Question: Please indicate a possible affordance area of the hot dog that can be used for eating
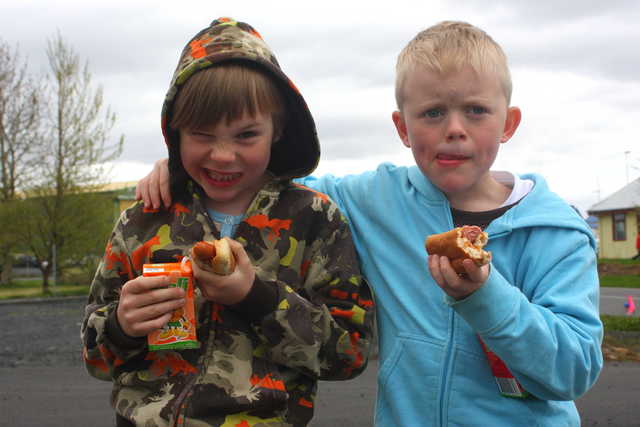
Answer: [425.5, 225.5, 486.5, 300.5]